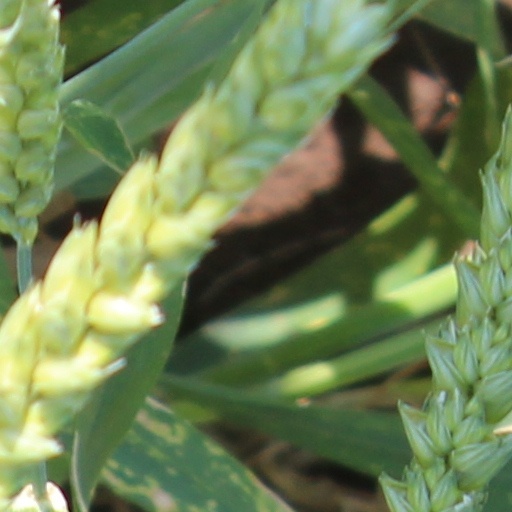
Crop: wheat